Ecotourism in South Africa

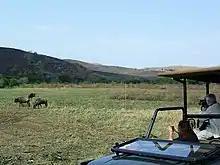
Tourists on safari in Kapama Game Reserve.

Ecotourism is the concept of responsible travel to areas that might be protected, and possibly rated as especially fragile. The intent behind ecotourism is to create as little detrimental impact on the environment as possible.